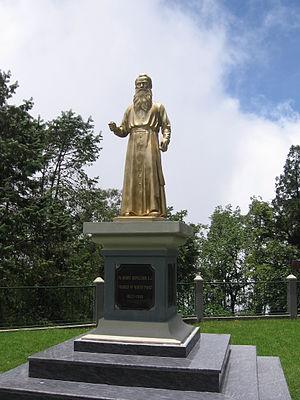
Henri Depelchin, né le 24 janvier 1822 à Russeignies, dans le Hainaut et mort le 26 mai 1900 à Calcutta, au Bengale Occidental, est un prêtre jésuite belge qui fut missionnaire en Inde et dans la région du Zambèze. Fondateur et directeur de trois collèges importants en Inde, il fut également à l'origine des premiers contacts missionnaires dans les régions intérieures de l’Afrique australe.